Computational sociology

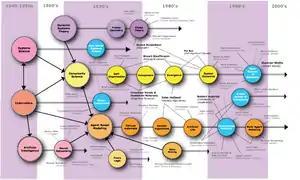
Historical map of research paradigms and associated scientists in sociology and complexity science.

In the past four decades, computational sociology has been introduced and gaining popularity . This has been used primarily for modeling or building explanations of social processes and are depending on the emergence of complex behavior from simple activities. The idea behind emergence is that properties of any bigger system do not always have to be properties of the components that the system is made of. Alexander, Morgan, and Broad, classical emergentists, introduced the idea of emergence in the early 20th century. The aim of this method was to find a good enough accommodation between two different and extreme ontologies, which were reductionist materialism and dualism.